Answer in natural language. Where is glass metal tv stand with respect to Television? Choose between the following options: right or left
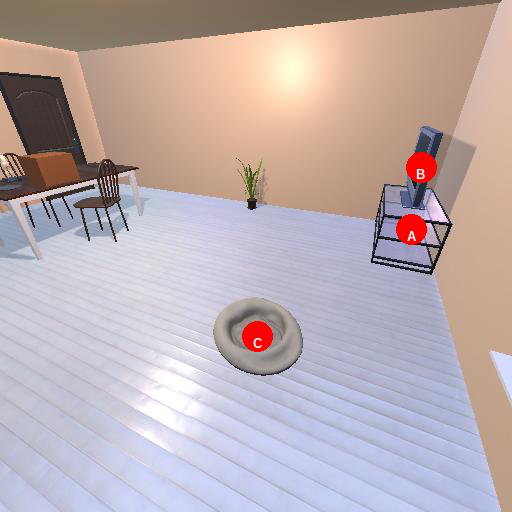
<answer>left</answer>